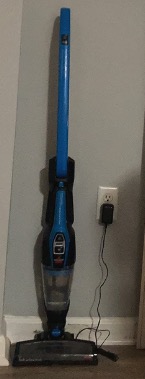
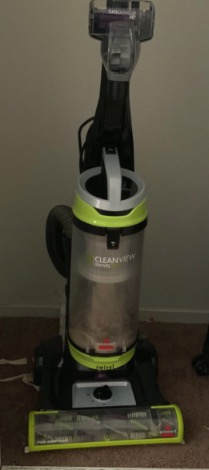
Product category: items_vacuum
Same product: no